Fort William, Ghana

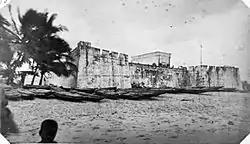
Fort William – 1890s

In 1753, after thwarting a French bid to establish a fort at Anomabu the British African Company of Merchants (successor to the Royal African Company) began construction of Anomabu Castle, designed by military engineer John Apperly, who became its first governor.